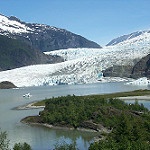
Scene: Outdoor